Crassula biplanata

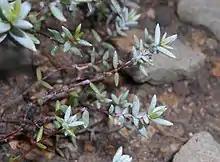
Stem detail

Small (up to 30 cm), branching succulent perennial, with distinctive papillose internodes on its c.0,4cm diameter stem and tiny, gray-green, lanceolate leaves. The leaves become more silver-coloured in direct sunlight.